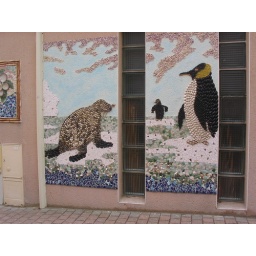
Shell sculpture on house wall in Les Sables d'Olonne